Boston Pizza

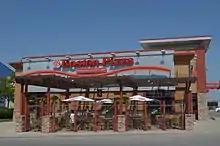
Boston Pizza in London, Ontario

Boston Pizza began in 1964 in Edmonton, Alberta, when Gus Agioritis opened "Boston Pizza and Spaghetti House". By 1970, Boston Pizza had 17 locations in Western Canada, 15 of which were franchised.